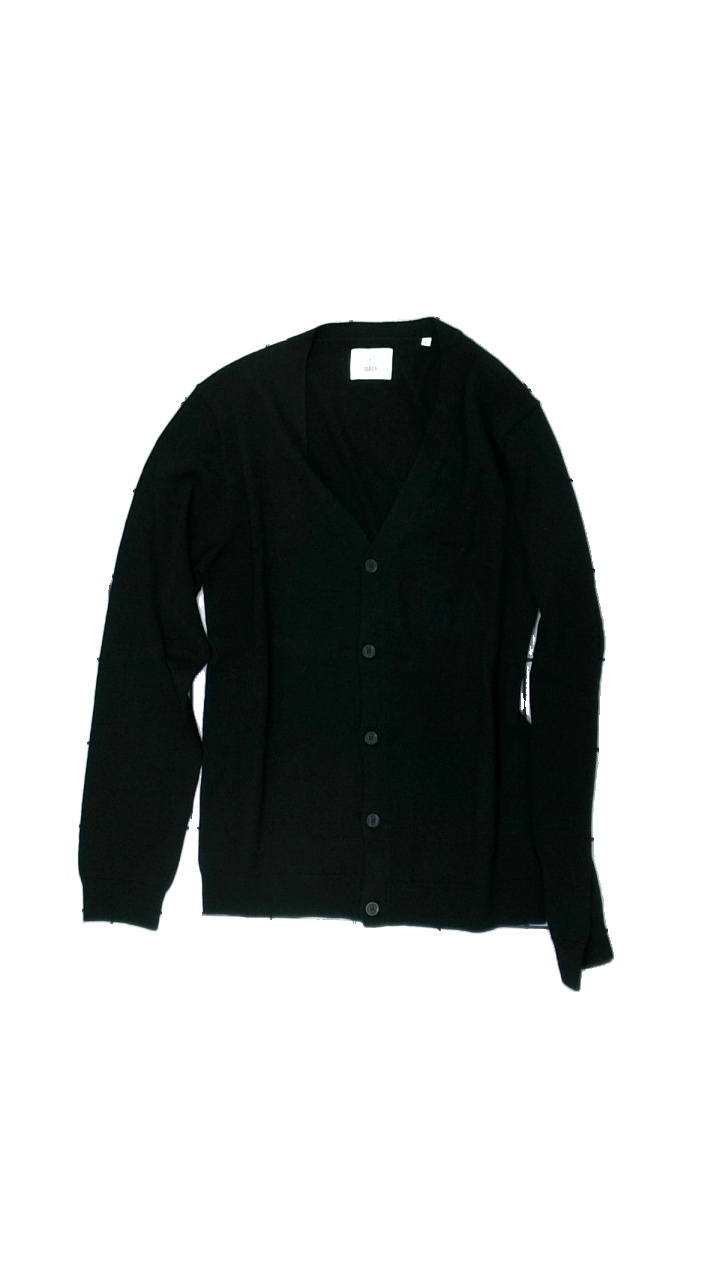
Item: Sweater (Ladies)
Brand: Puma
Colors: White, Black
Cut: Regular
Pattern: Logo print
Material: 100% cotton
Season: All
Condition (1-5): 5
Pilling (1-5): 5
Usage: Recycle
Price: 50-100